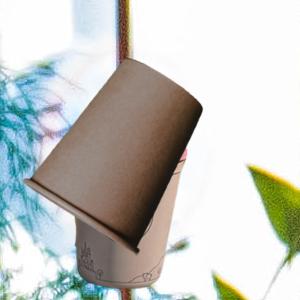
Label: cups